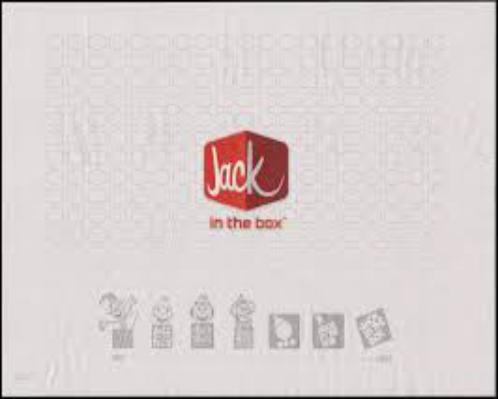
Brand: jack in the box
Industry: Food